4th Battalion (Australia)

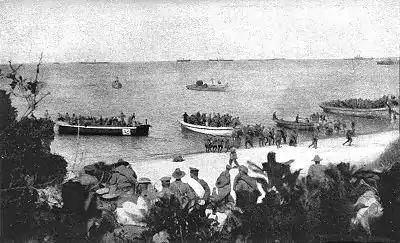
Members of the 4th Battalion landing at Gallipoli

Initially, the battalion concentrated at Randwick, Sydney, forming the 1st Brigade along with the 1st, 2nd and 3rd Battalions. After only two months training the battalion was among the first Australian units to be deployed overseas, arriving in Egypt on 2 December 1914. After this the battalion undertook further training and took part in the defence of the Suez Canal before taking part in the Landing at Anzac Cove on 25 April 1915 as part of the second and third waves. The following day, its commanding officer, Lieutenant Colonel Astley Thompson, who had only just taken over from the adjutant Captain Iven Mackay who had been commanding the battalion temporarily in Thompson's absence, was killed in action. In August, the battalion took part in the attack on Lone Pine after which they were involved in the defensive stalemate that ensued until they were evacuated from the peninsula along with the rest of the force in December 1915.